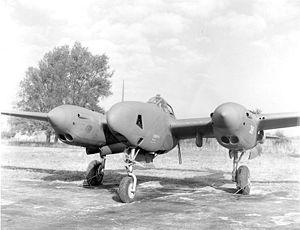
F-5A sur l'aérodrome. Le F-5A est un avion de reconnaissance photo dérivé du P-38 Lightning
Le Lockheed P-38 Lightning est un avion militaire de la Seconde Guerre mondiale conçu par Hall Hibbard et Clarence Johnson pour l'avionneur américain Lockheed. Doté d'une silhouette inhabituelle en raison de sa conception bimoteur bipoutre à nacelle centrale contenant le cockpit et l'armement, il est développé comme intercepteur à long rayon d'action et utilisé pendant le conflit mondial pour la chasse, l'escorte à longue distance de bombardiers, l'attaque au sol, la photographie aérienne. Une version est développée pour la chasse de nuit.